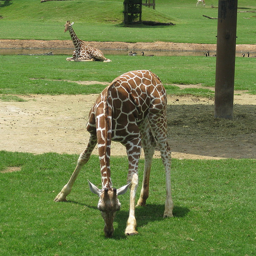
A cute giraffe bending down to eat some grass.
A giraffe eating green grass while standing next to a tree.
Two giraffes on a grassy field sitting and eating.
A giraffe leaned over eating some grass in a field.
A giraffe crops grass while a second lays in the background.